Splenosis

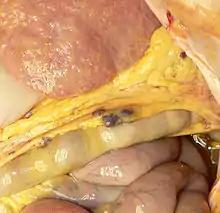
Several implants of splenic tissue have implanted in the soft tissue of the left upper abdomen. The person had experienced splenic rupture during a car wreck and subsequent surgical removal of the spleen four years before this photo was taken.

Macroscopically, splenosis manifests as individual pieces of reddish-blue tissue with variable shape, which can be as few as one and as many as 300, mostly in the abdominal cavity, and varying in size from a few millimeters to as large as 12 cm. Due to the limited blood supply to these nodules, the typical size of splenic implants is usually less than 3 cm. The implants can be separate pieces or connect to other pieces of splenic tissue by a thin stem. Histologically, the regular spleen tissue is made up of red and white pulp, similar to the structure of an accessory spleen.